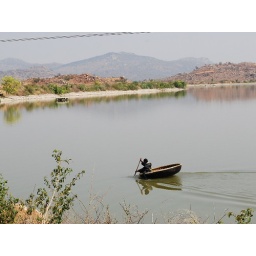
Little boat in a little river